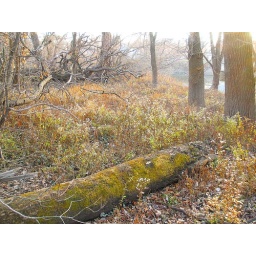
Fallen tree by the river in Des Plaines.